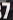
Number: 7